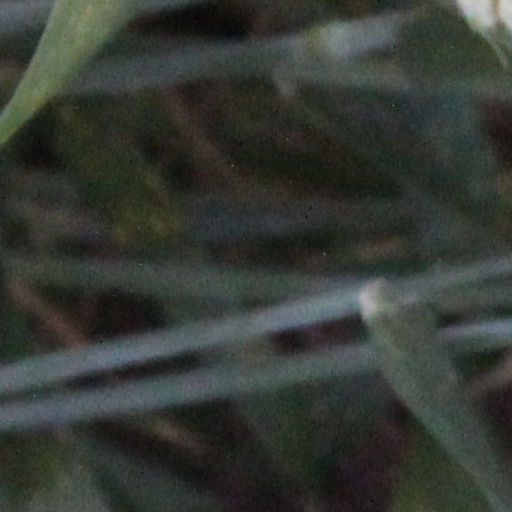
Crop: wheat